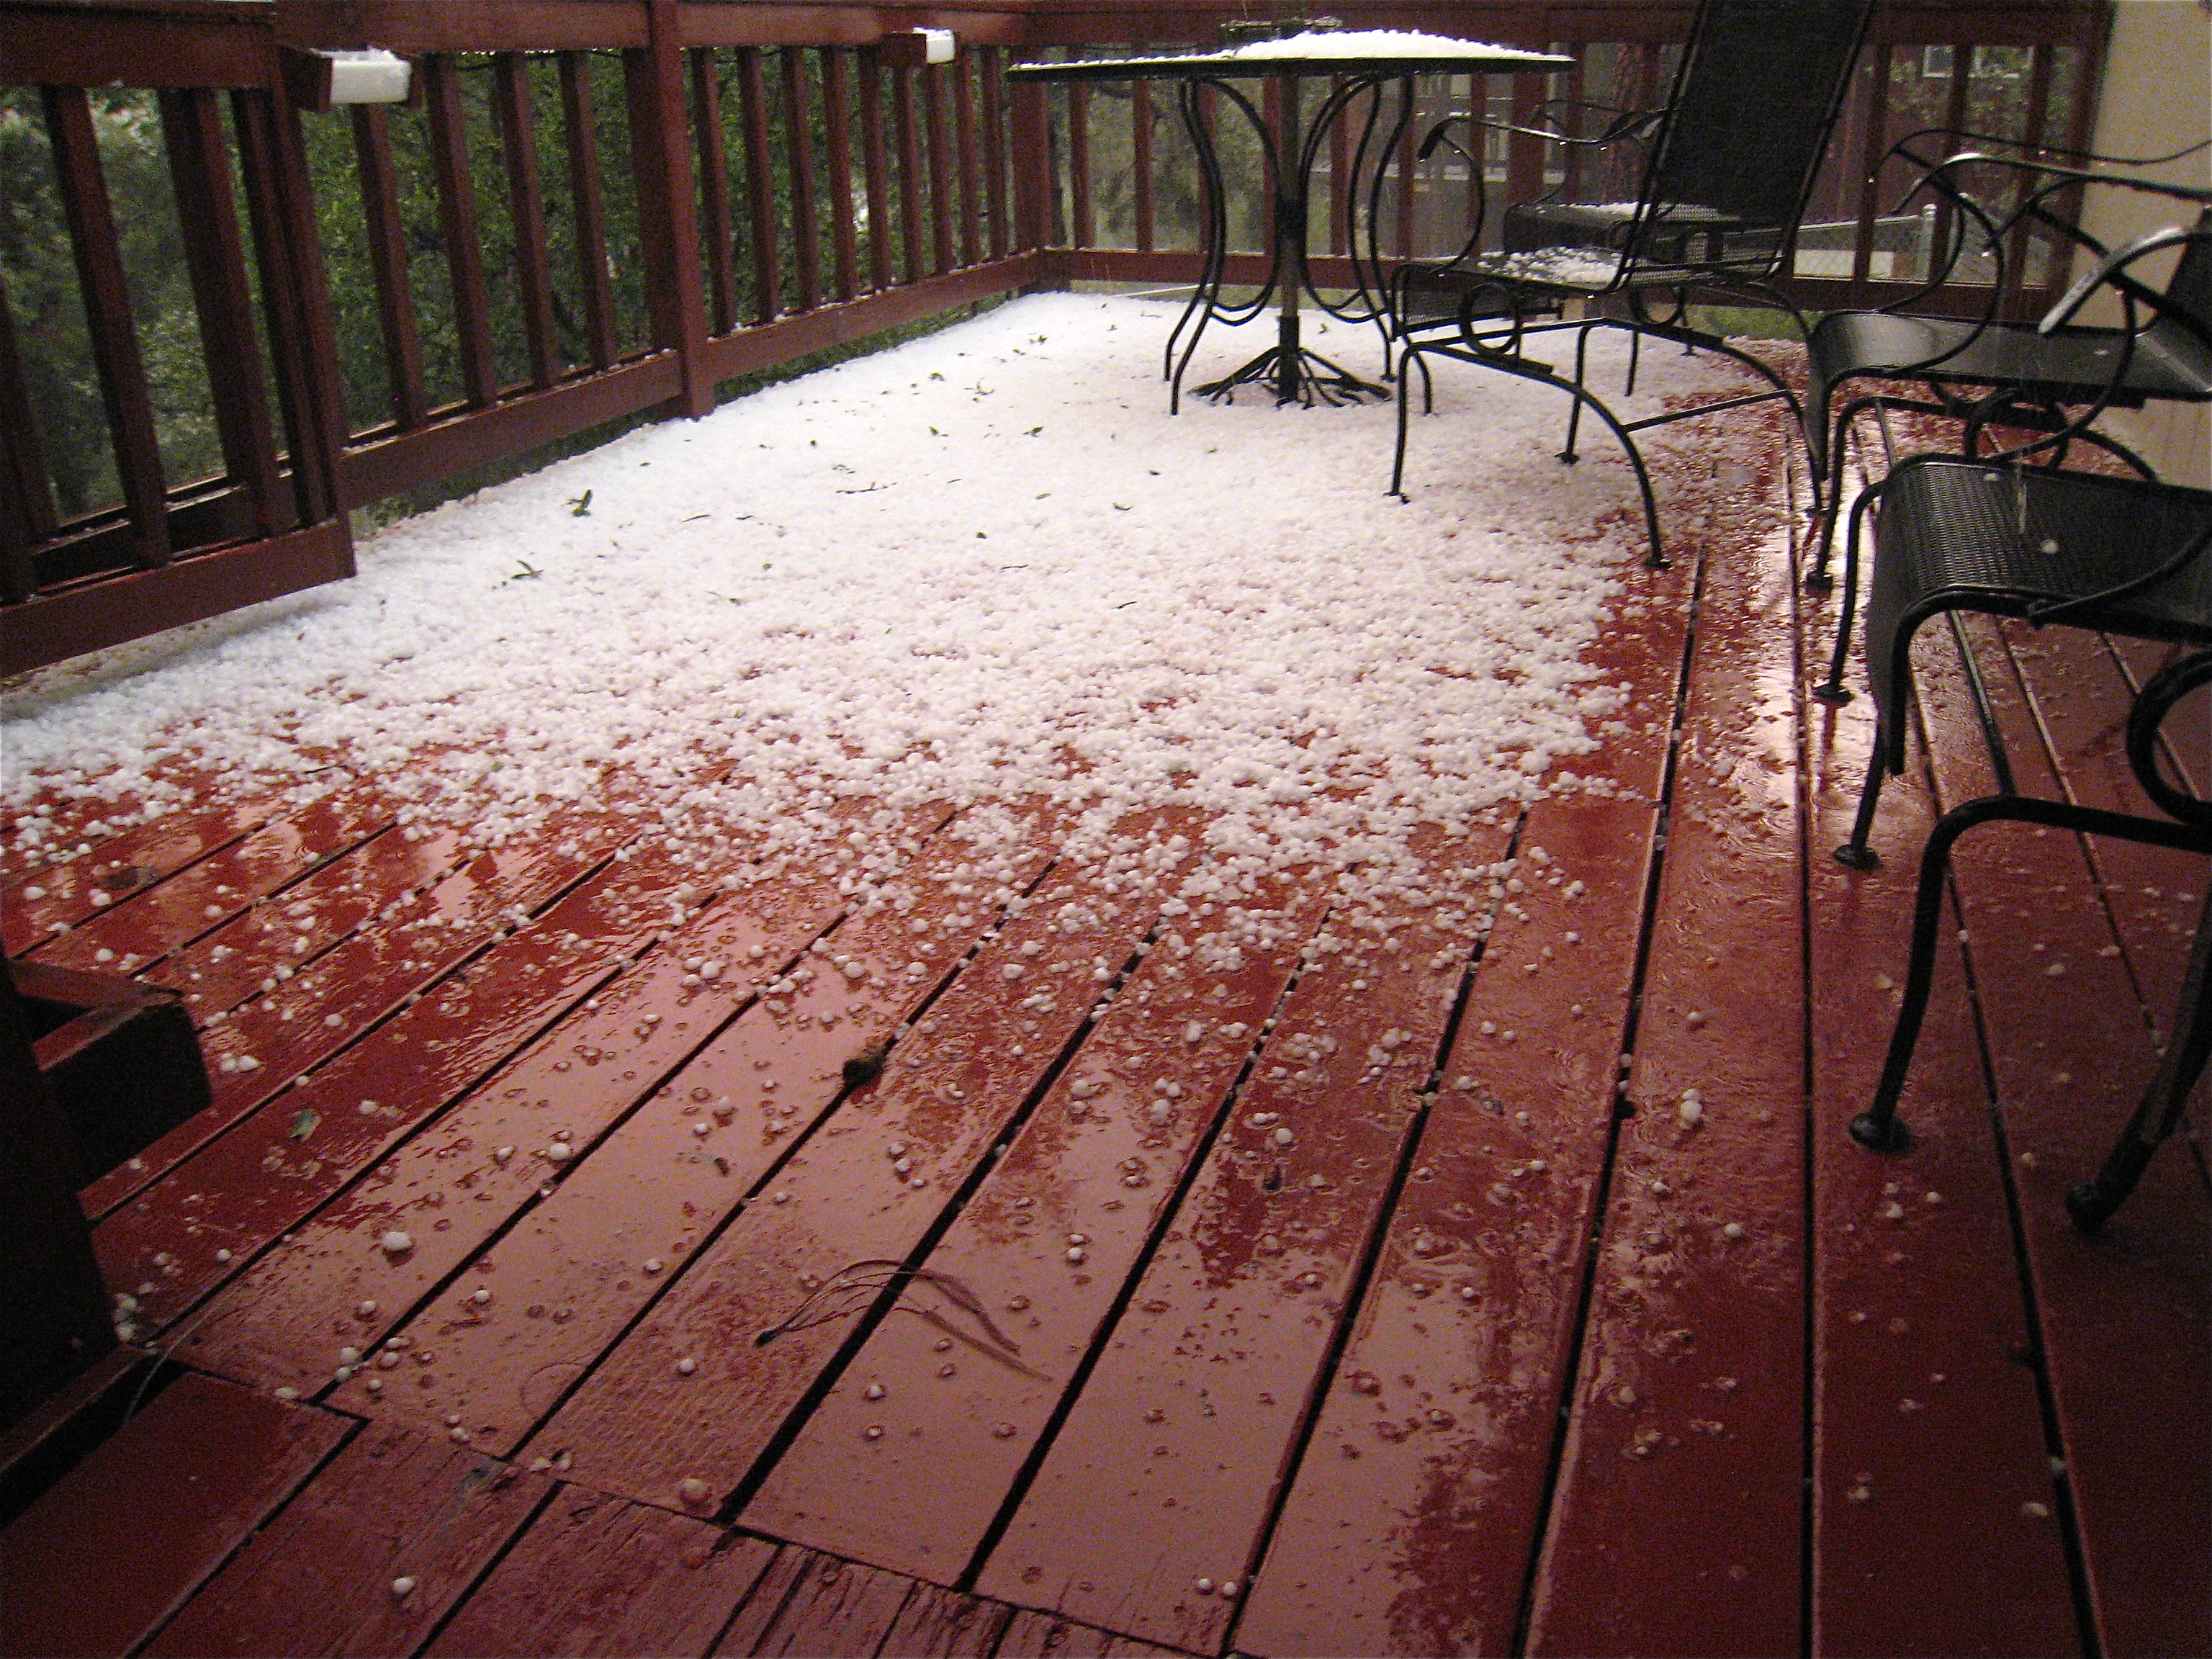
snow, wood, floor, roof, summer, monsoon, weather, backyard, arizona, hardwood, hail, 366photos, flooring, wood flooring, outdoor structure